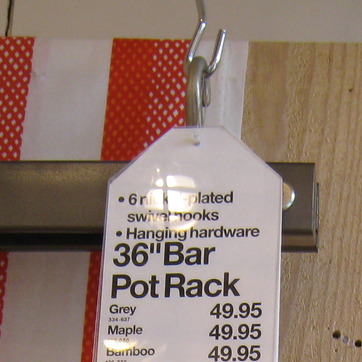
Material: plastic